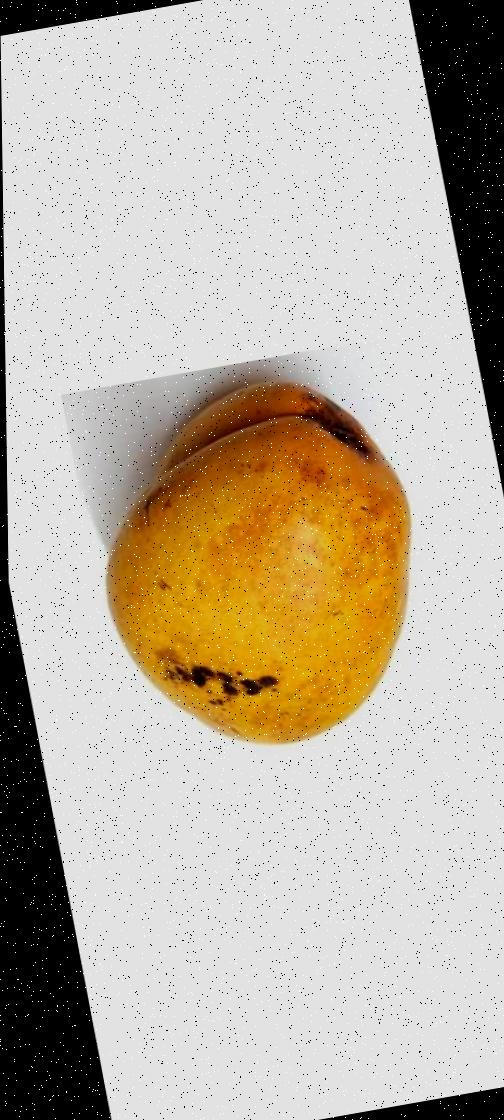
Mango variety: Bari-11